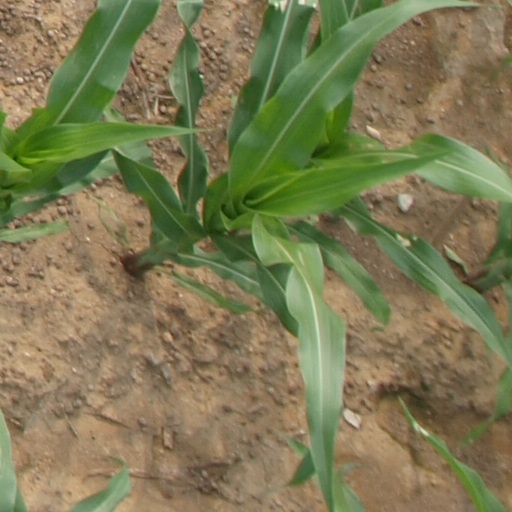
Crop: maize; corn